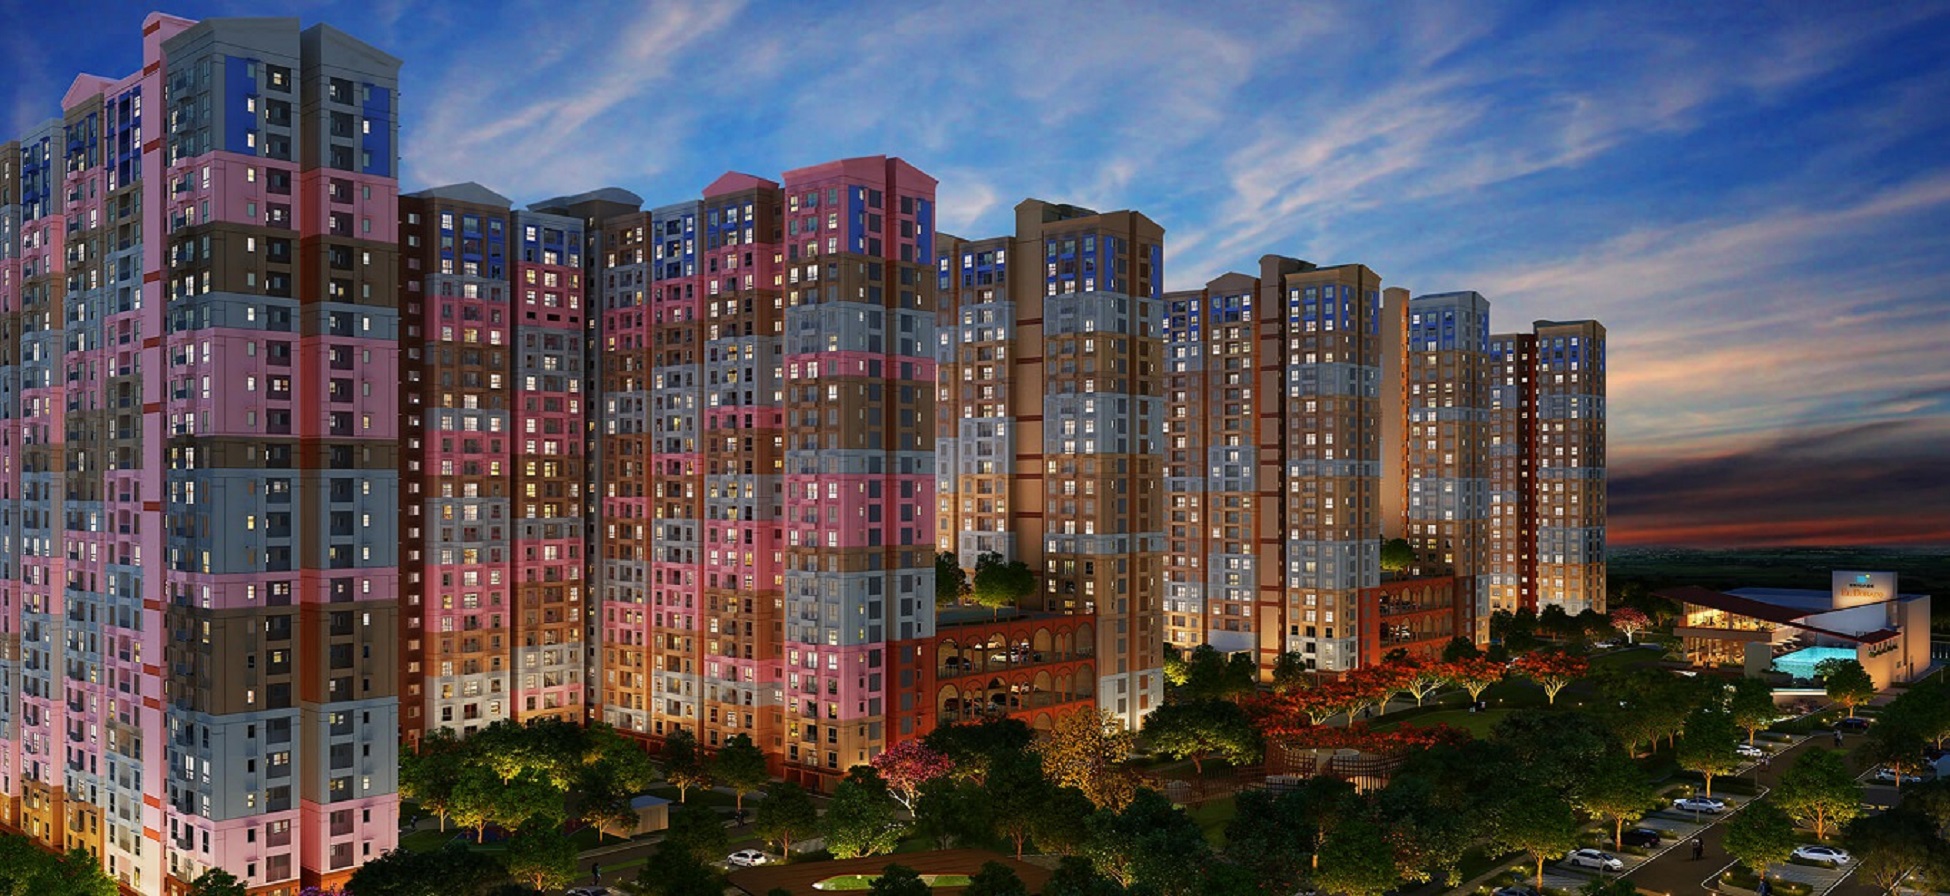
brigade, cloud, sky, building, skyscraper, condominium, urban design, tower block, neighbourhood, water, residential area, landscape, facade, commercial building, cityscape, city, tree, metropolis, house, mixed use, apartment, suburb, reflection, art, grass, headquarters, event, evening, dusk, downtown, horizon, night, corporate headquarters, skyline, panorama